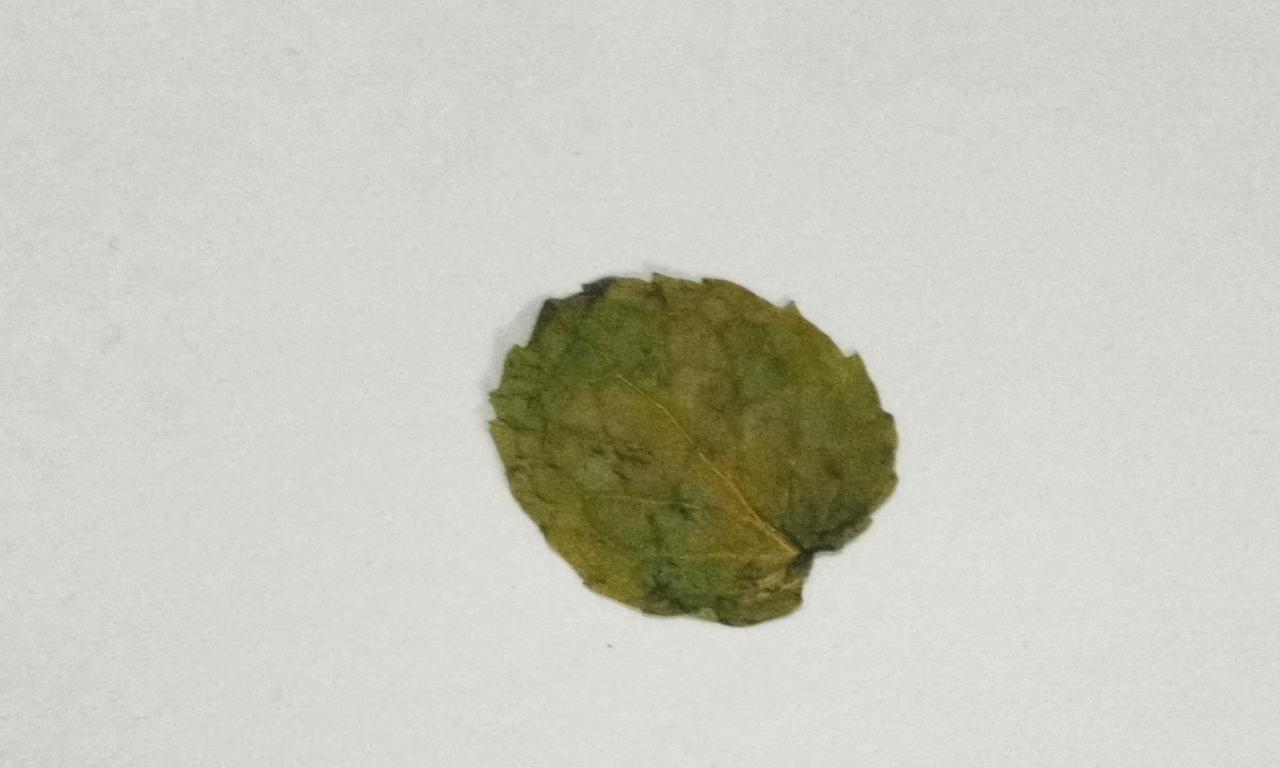
Label: Dried